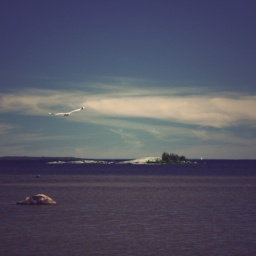
.. like a bird in the sky. .. like a fish in the sea.